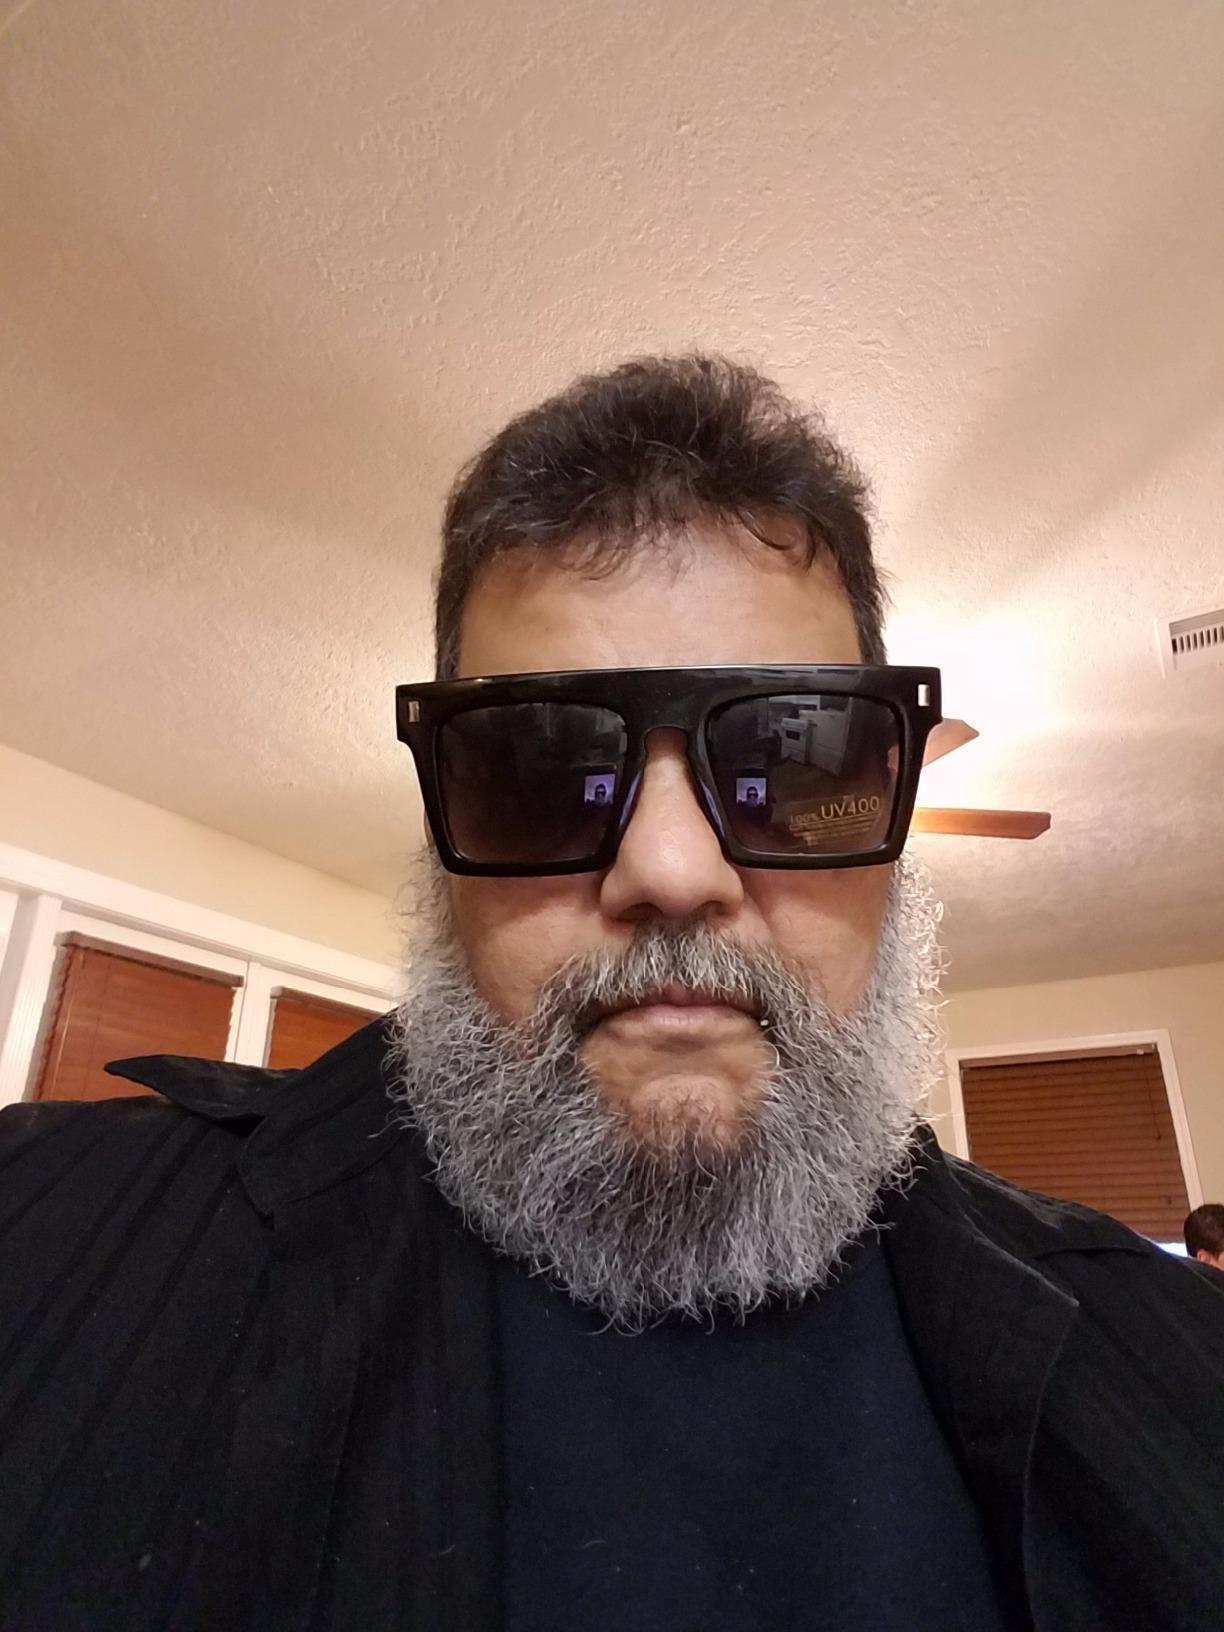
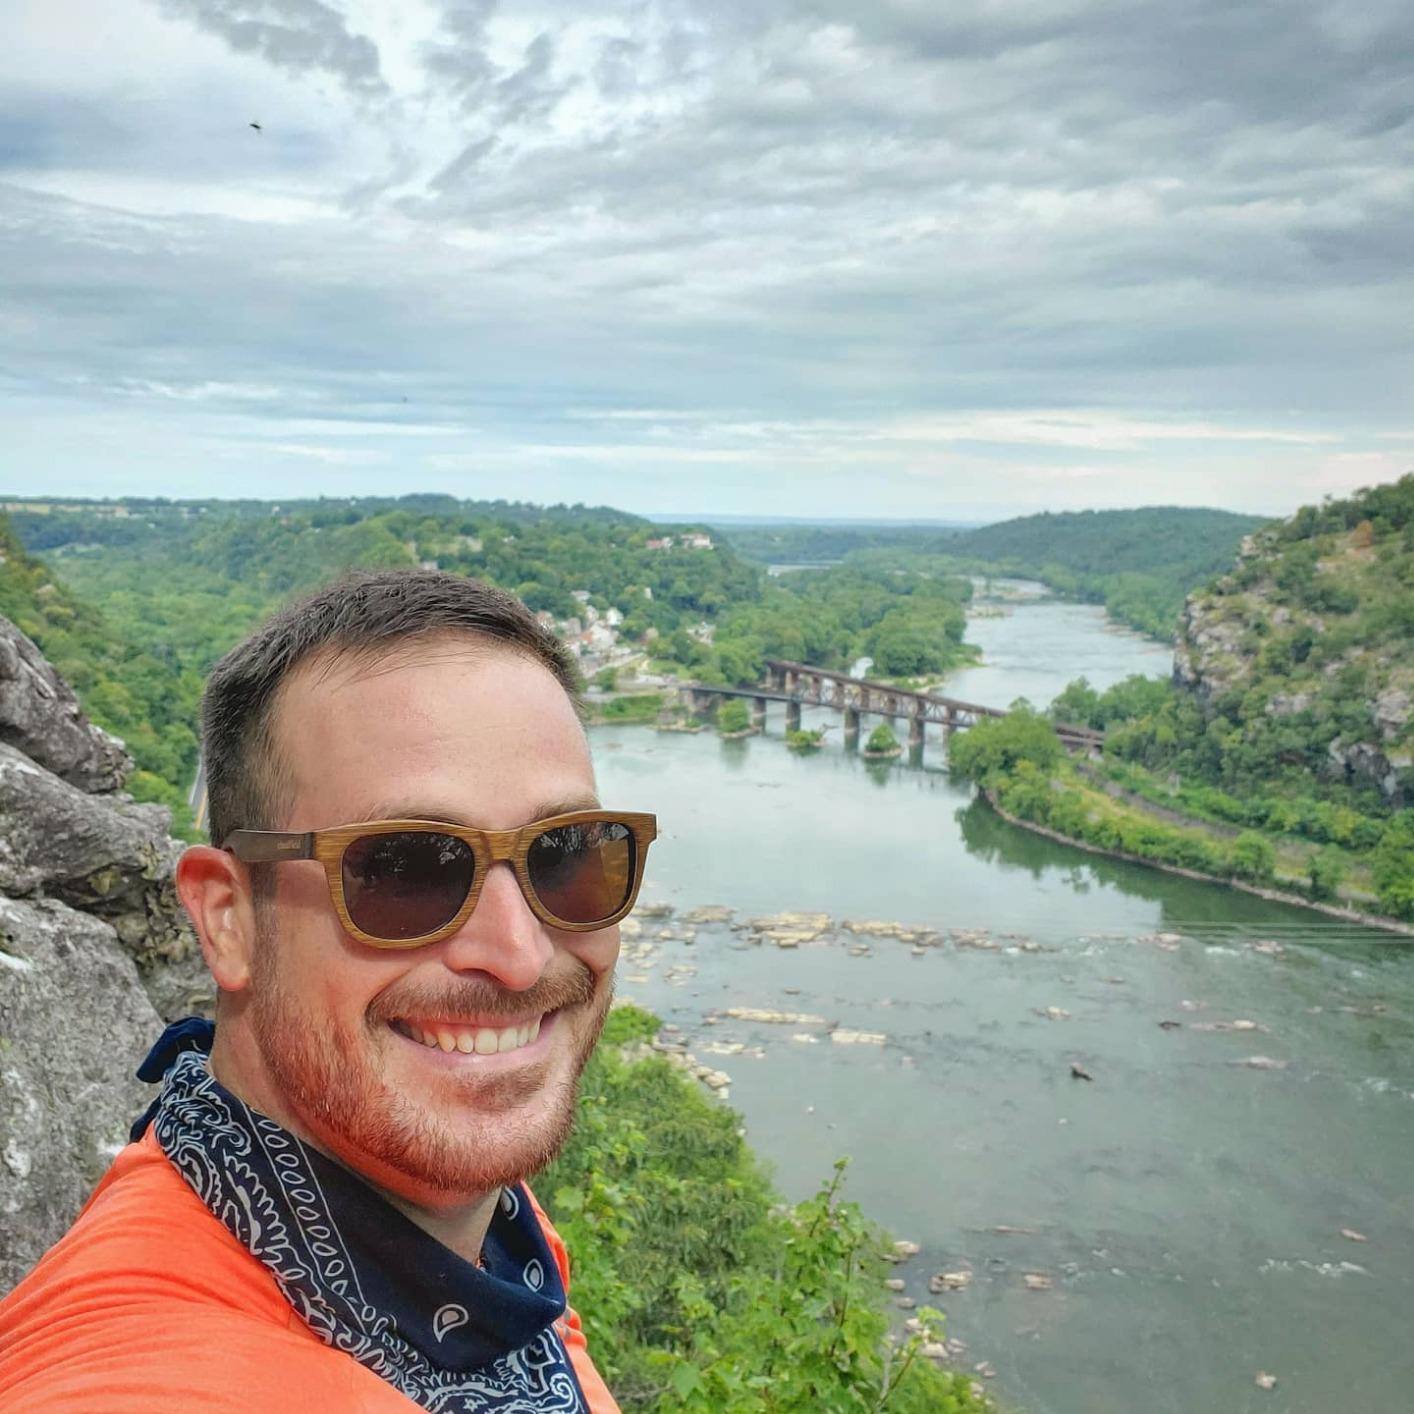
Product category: accessories_sunglasses
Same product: no